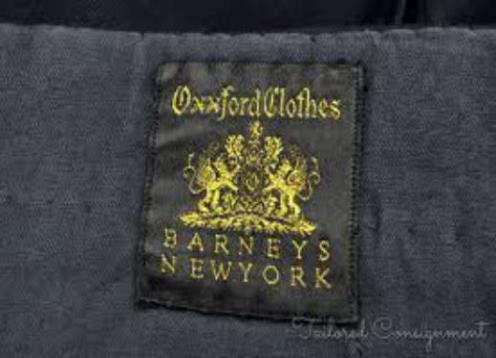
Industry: Clothes